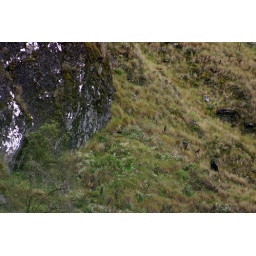
A Spectacled bear in the cloud forest.